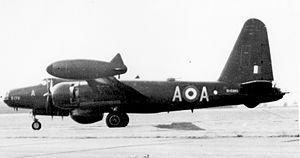
Le Coastal Command était le commandement de la Royal Air Force, chargé de la protection des côtes du Royaume-Uni, lors de la Seconde Guerre mondiale et le début de la Guerre froide.